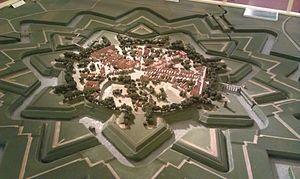
Coevorden, en français Couvorde ou Couvorden, est une ville et commune des Pays-Bas, située dans la province de Drenthe.